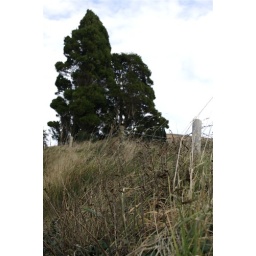
tree by fence